Kiwifruit

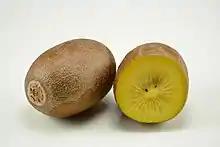
Golden kiwifruit 'Soreli'

The gold kiwifruit, also known as the yellow kiwi or golden kiwifruit, has smooth, bronze skin, with a beak shape at the stem attachment. Gold varieties are typically cultivars of "Actinidia chinensis" var. "chinensis". The flesh colour varies from bright green to a clear, intense yellow. This species is 'sweeter and more aromatic' in flavour compared to "Actinidia chinensis "var. "deliciosa". One of the most attractive varieties has a red 'iris' around the centre of the fruit and yellow flesh outside. The yellow fruit obtains a higher market price and, being less hairy than the fuzzy kiwifruit, tastes better without peeling.